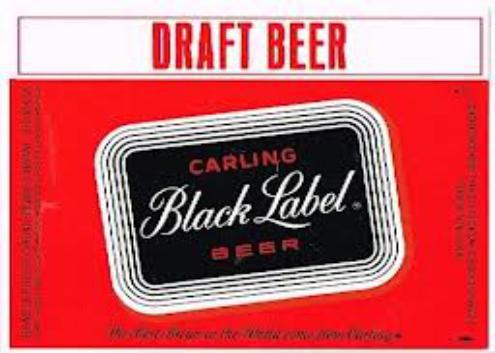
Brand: Carling Black Label
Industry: Food